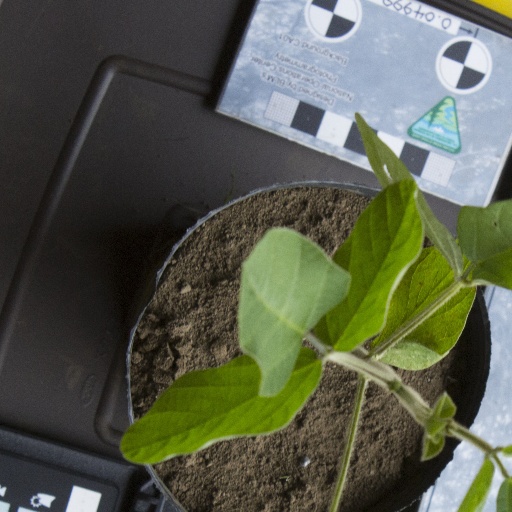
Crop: soybean